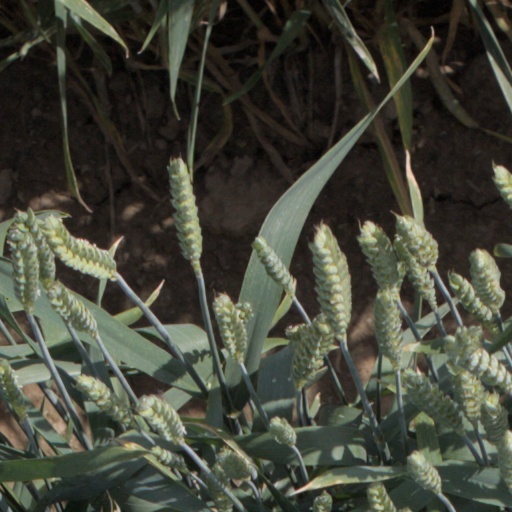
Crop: wheat